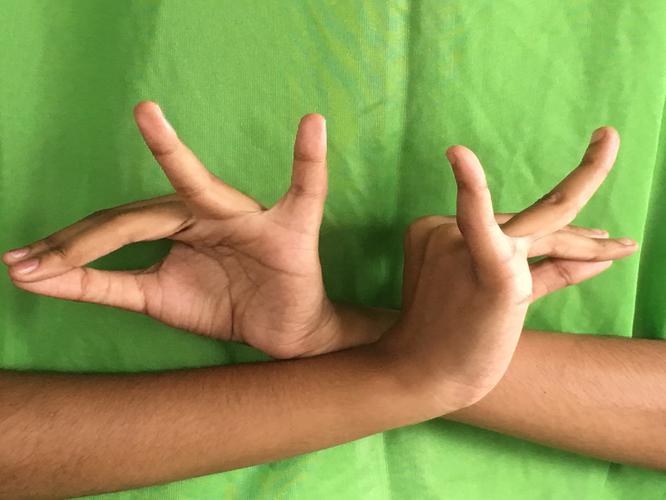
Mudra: Katakavardhana
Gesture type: double_hand